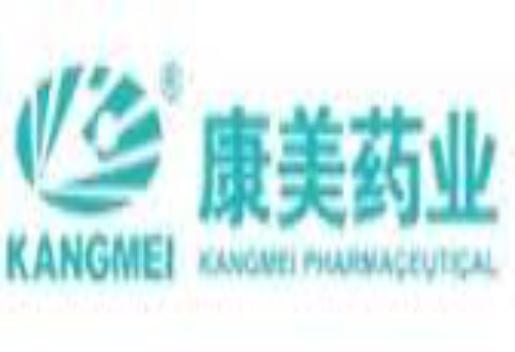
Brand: kangmei
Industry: Medical